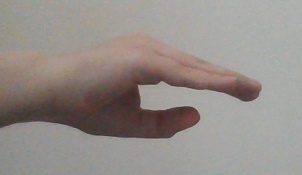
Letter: jeem